Englewood, New Jersey

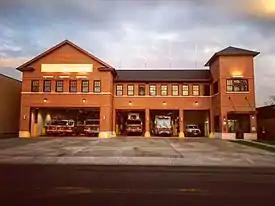
The Englewood fire station

MacKay Park, located on North Van Brunt Street, includes an ice hockey rink, a pool, a walking path, and athletic fields.